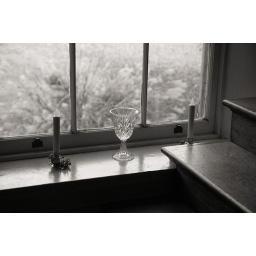
A glass and electric candles in a window sill on the staircase at Claymont Court